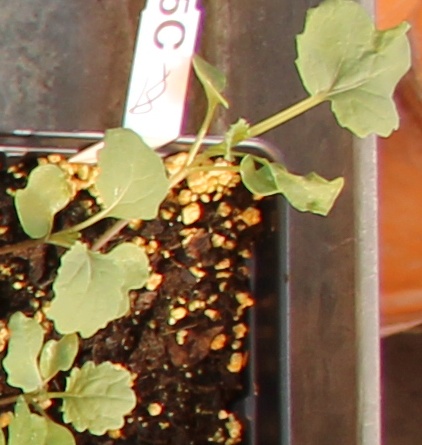
Label: Canola